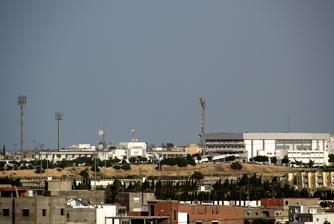
Building: Sousse Indoor Sports Hall
Country: Tunisia
Year built: 1987
Arena in Sousse, Tunisia Sousse Indoor Sports Hall Exterior view of the hall (far right) Full name Sousse Olympic Indoor Sports Hall Location Sousse , Tunisia Coordinates 35°49′24″N 10°36′46″E / 35.82333°N 10.61278°E / 35.82333; 10.61278 Owner Government of Tunisia Capacity 5,000 Construction Opened 1987 Renovated 2005 Tenants Étoile du Sahel The Sousse Olympic Indoor Sports Hall ( Arabic : القاعة الأولمبية بسوسة ) is an indoor sporting arena located in Sousse , Tunisia . The Hall is the Home of the Étoile Sportive du Sahel commons sections including Handball , Basketball , Volleyball The capacity of the arena is 5,000 spectators. Events The Sousse Olympic Hall is used for many Sports disciplines like Volleyball , Basketball , Handball , Martial Arts . The Sousse Hall was built specifically for the Étoile Sportive du Sahel to host all club's sections. The Olympic Hall also contributed to hosting Tunisia for international competitions for national teams, as it was among the halls that hosted the 2005 World Men's Handball Championship , in addition to Tunisia hosting the 2013 Men's African Volleyball Championship through the Sousse Indoor Sports Hall. See also List of indoor arenas in Tunisia References